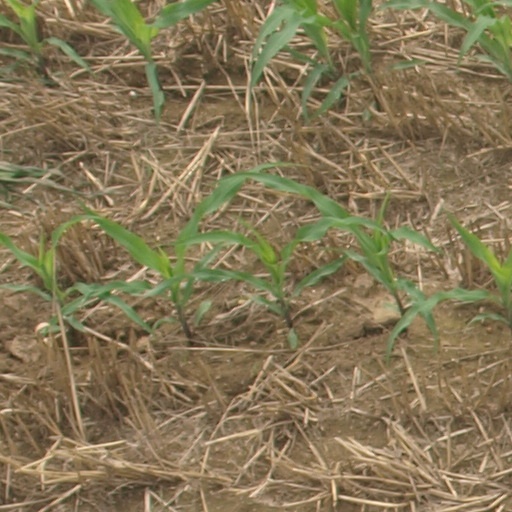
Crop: maize; corn